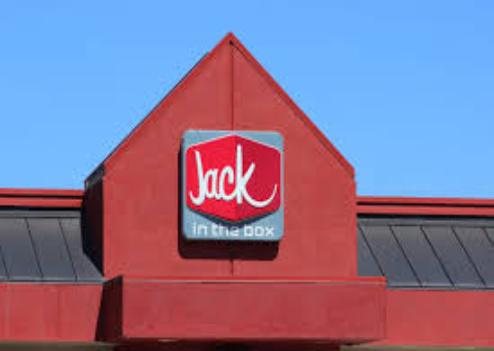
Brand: jack in the box
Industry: Food